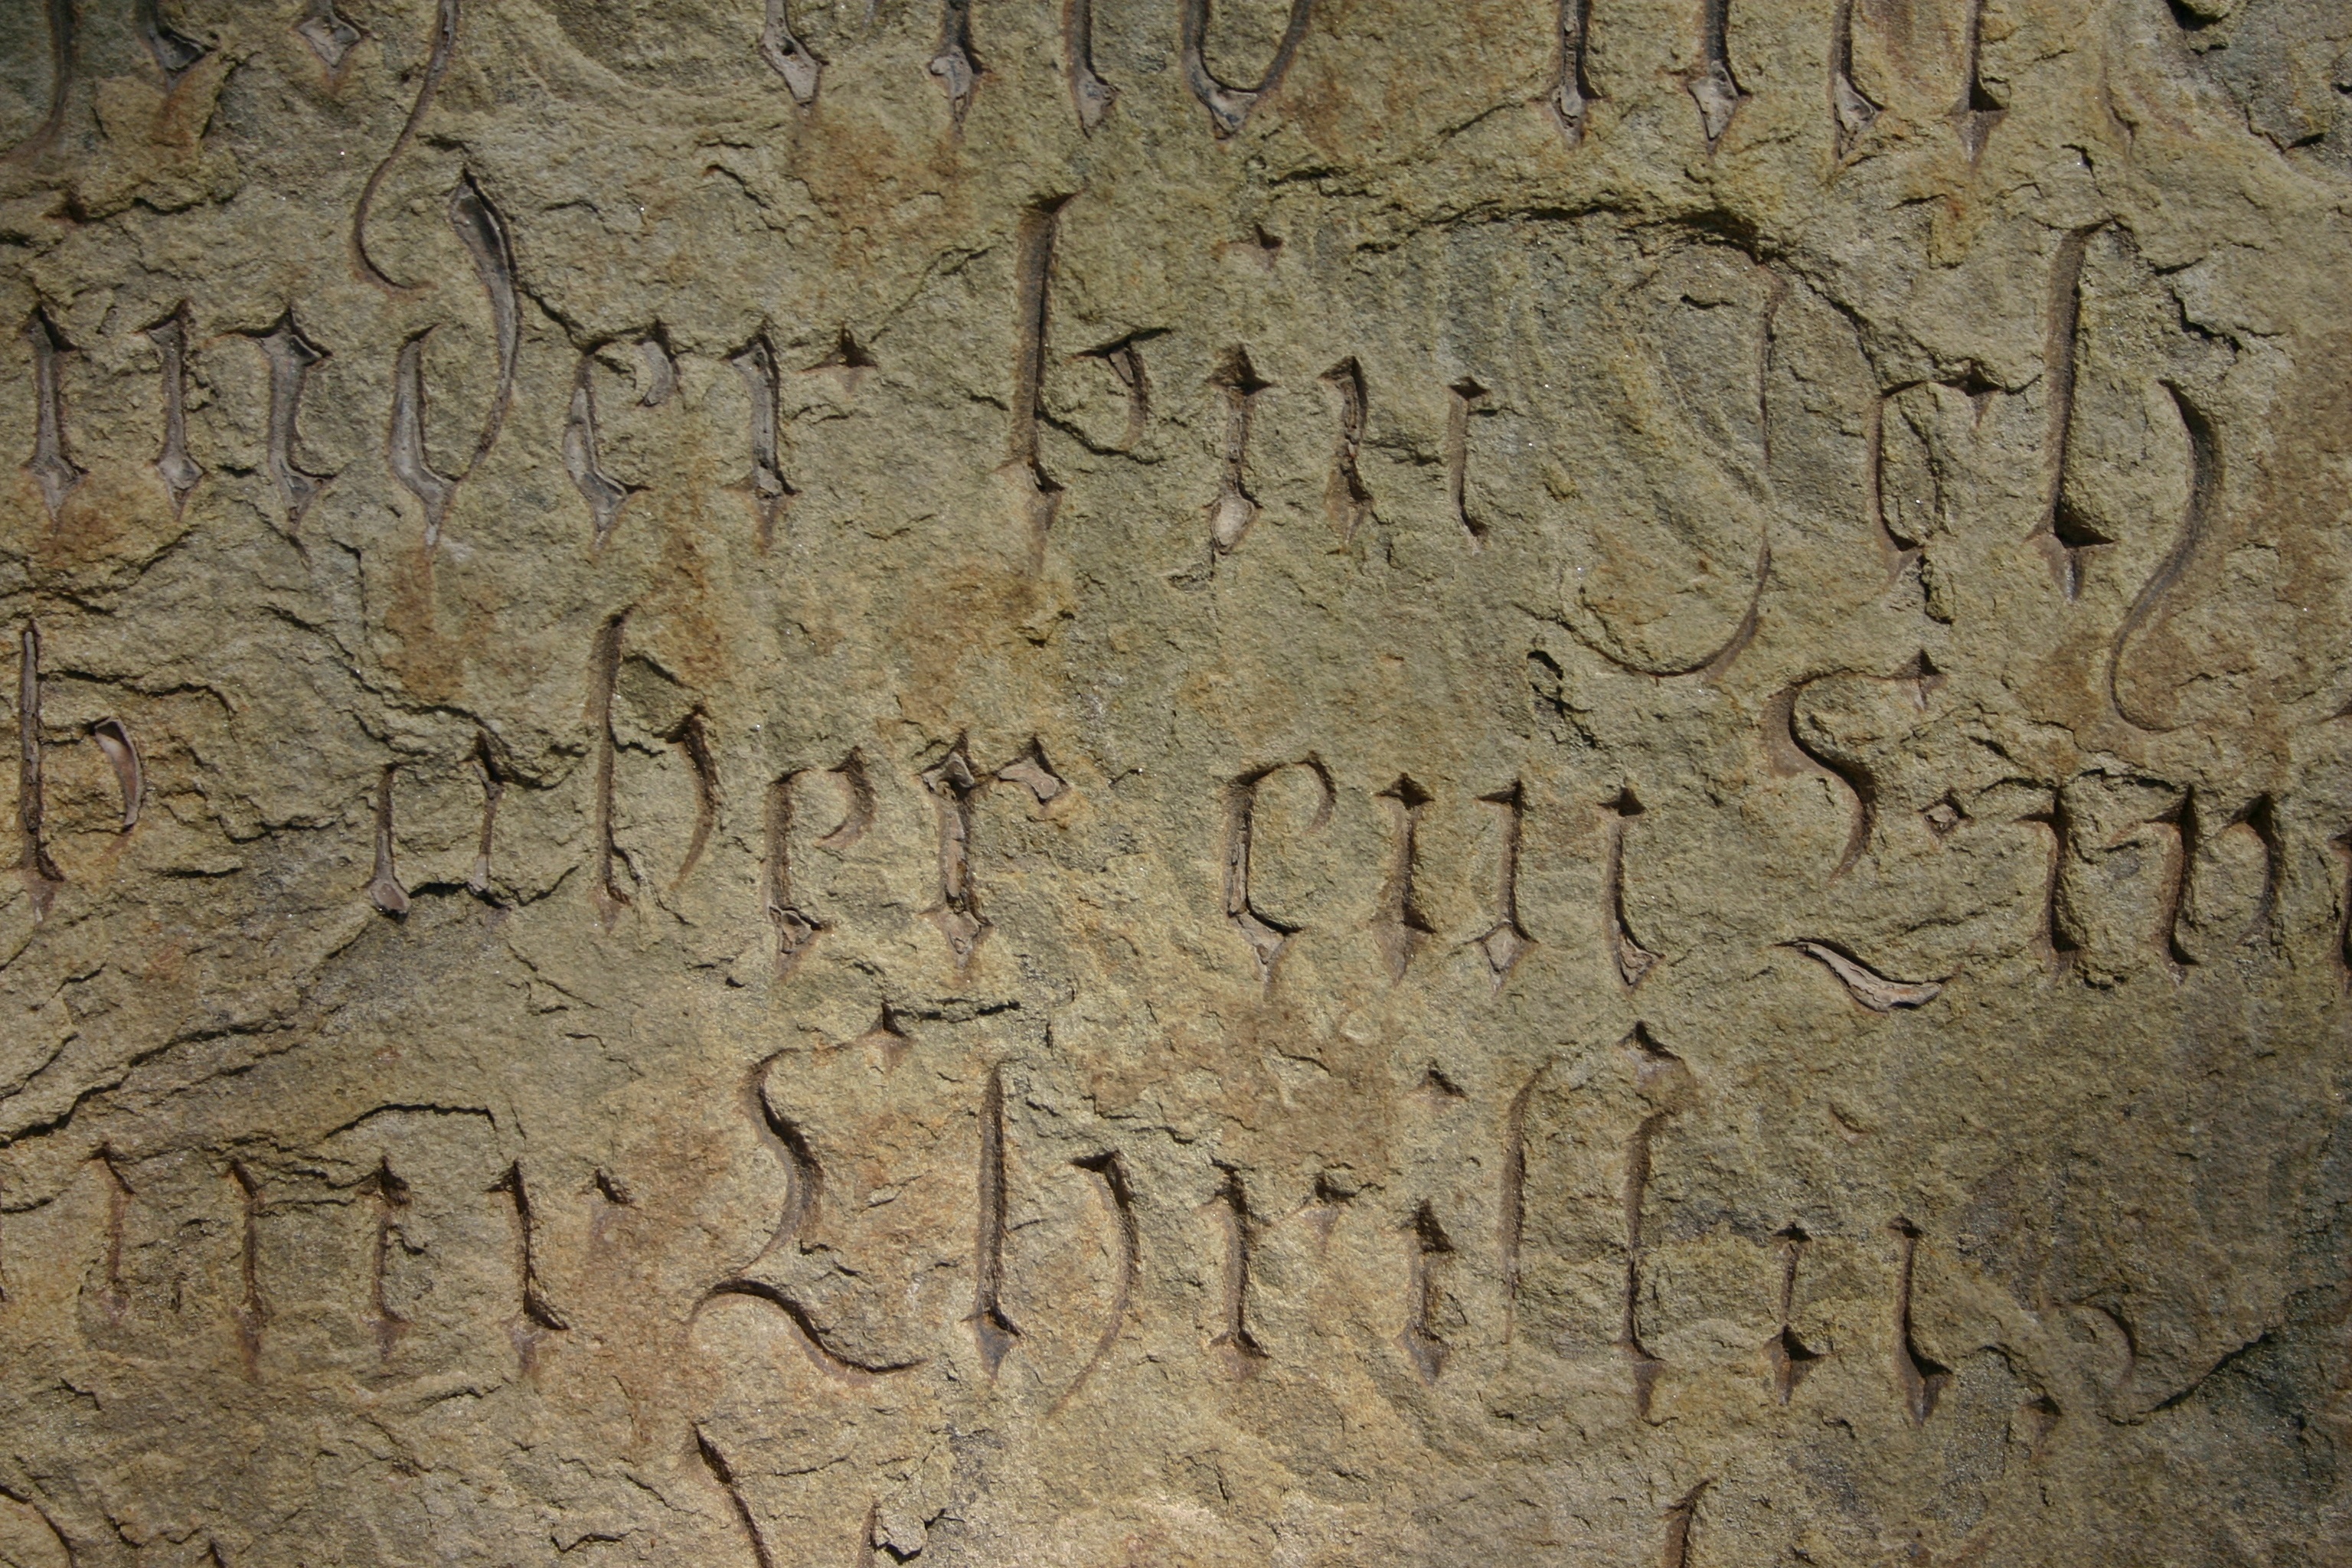
rock, structure, wood, texture, building, trunk, old, wall, stone, monument, formation, soil, stone wall, font, geology, temple, text, inscription, carving, relief, engraving, historically, masonry, stele, bricked, memorial stone, archaeological site, stone carving, ancient history, maya civilization